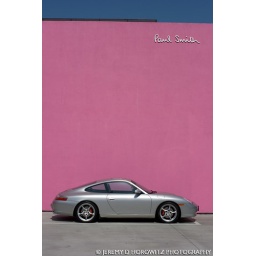
Silver Porsche car parked in front of pink Paul Harris building on Melrose Avenue in Los Angeles.